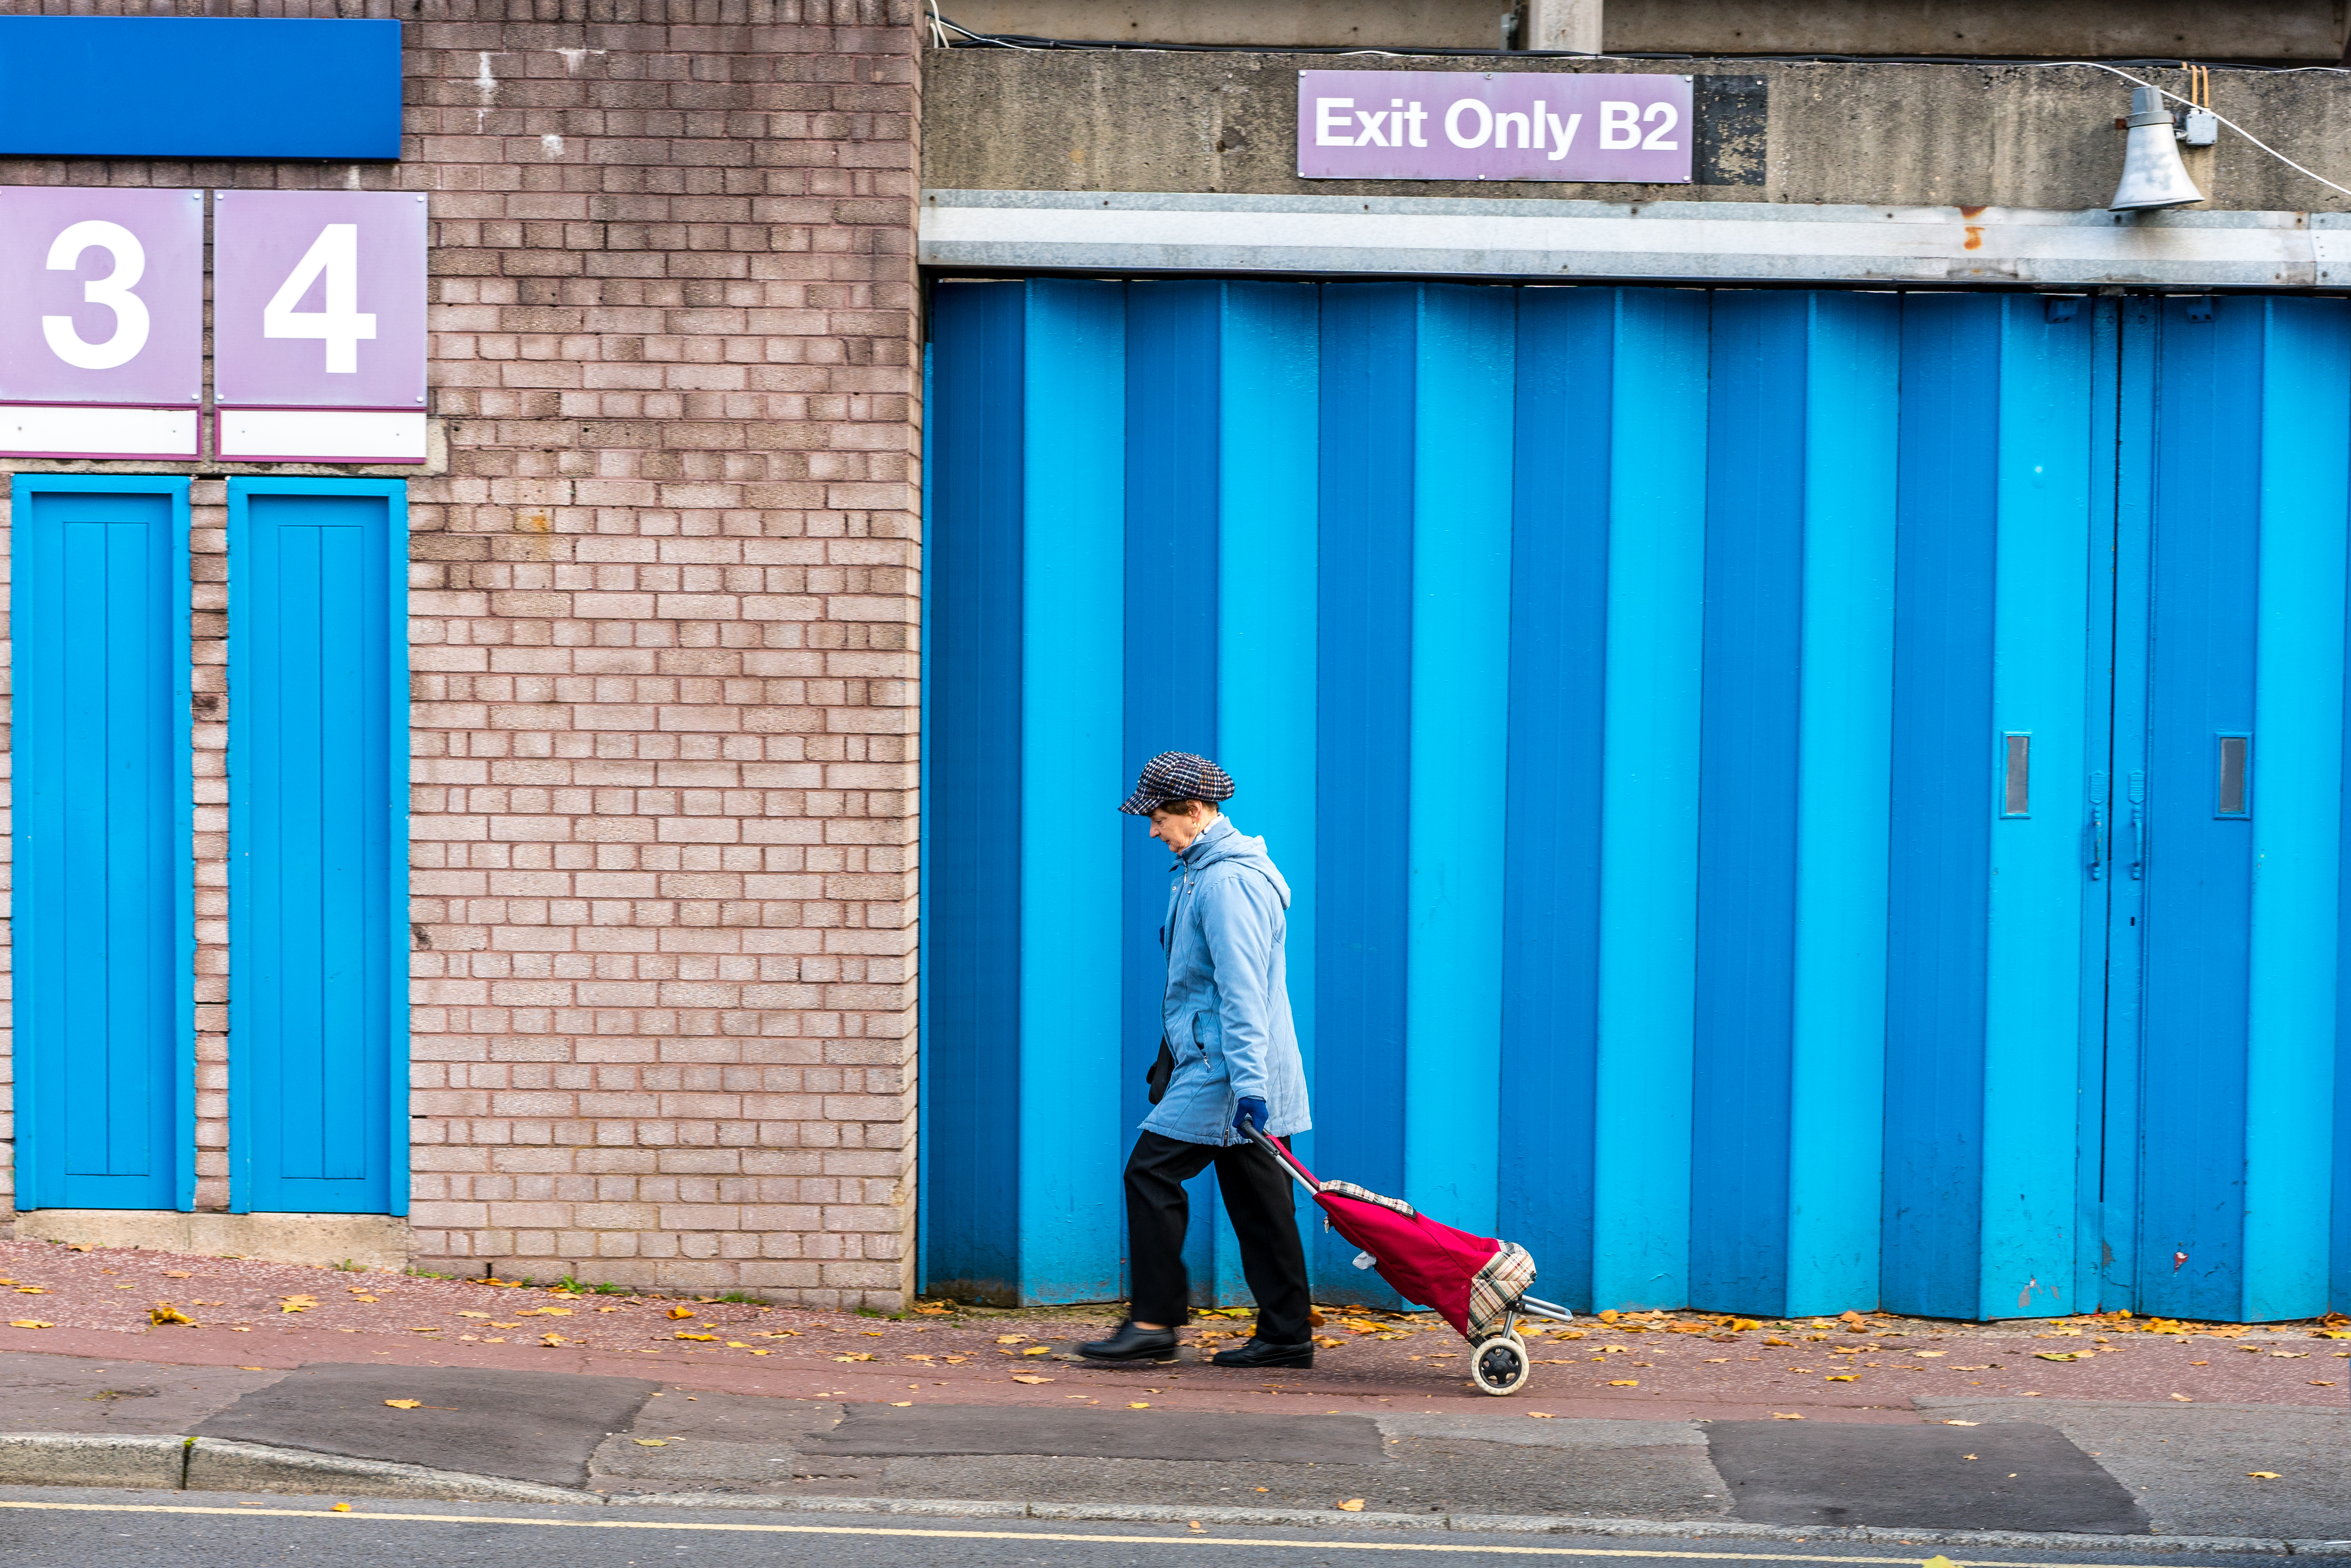
woman, road, street, color, blue, shopping, lancashire, streetphotography, 20161024, burnley, 2015, infrastructure, shopper, urban area